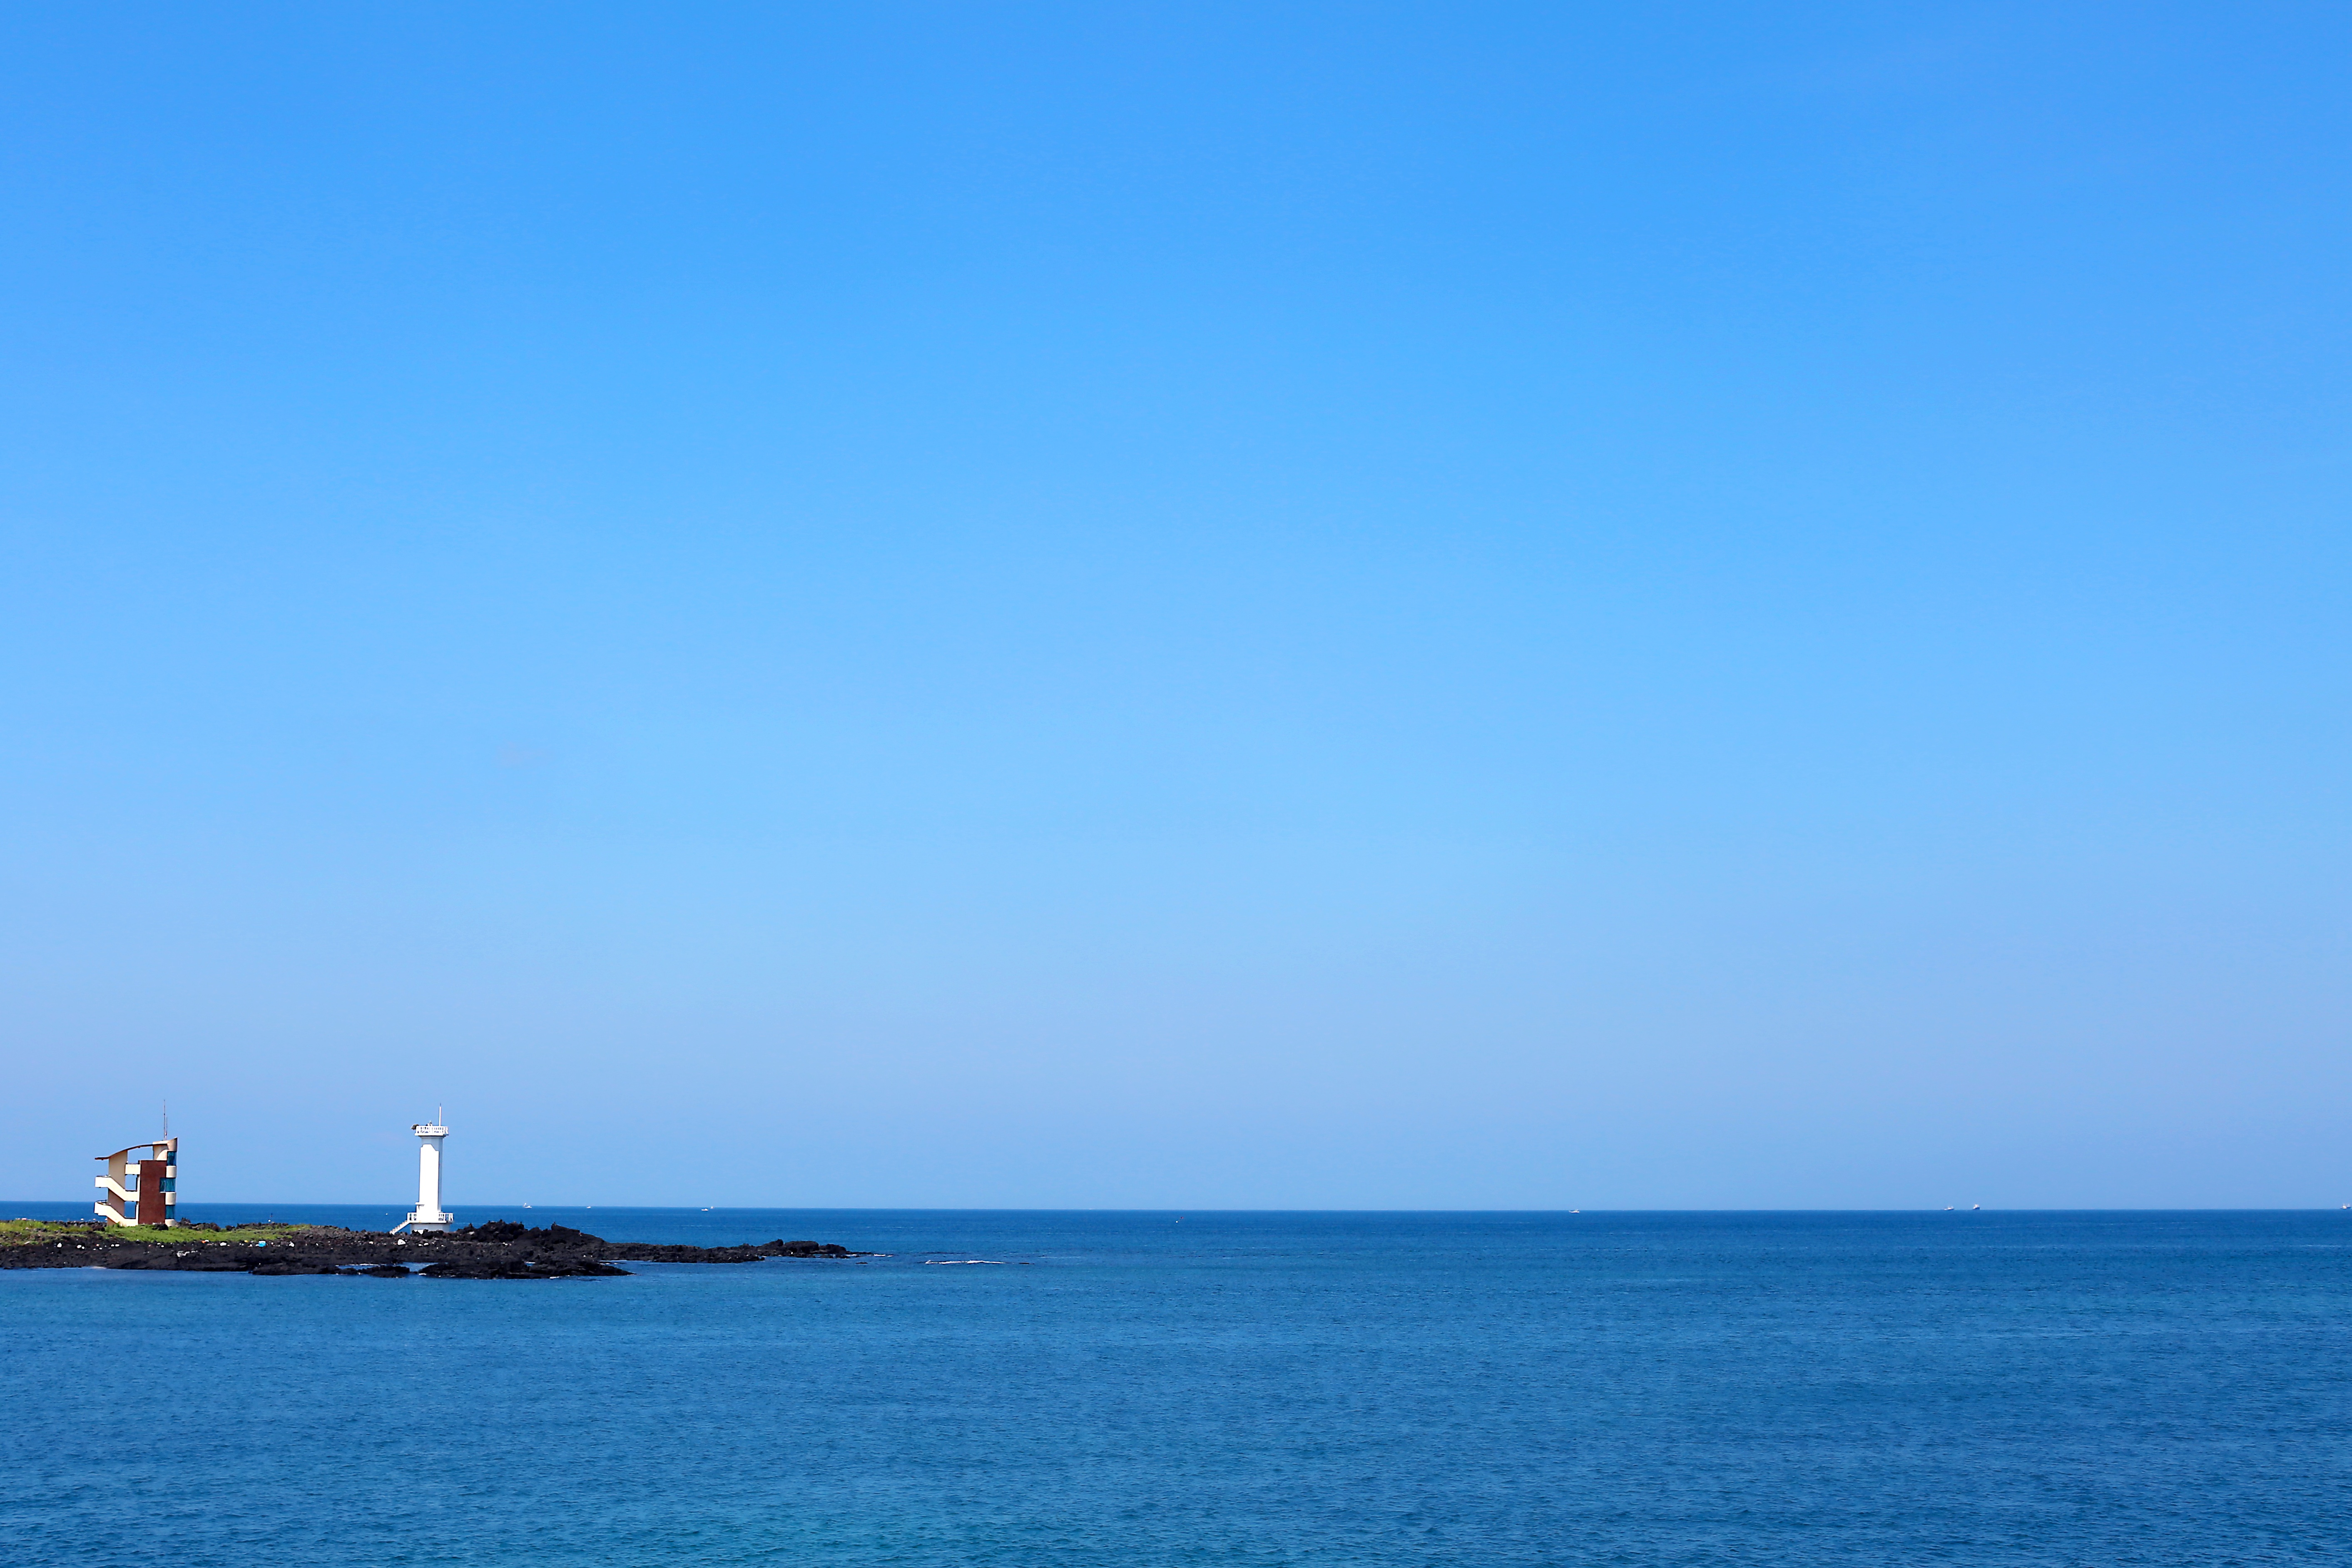
sea, coast, ocean, horizon, shore, vehicle, tower, bay, cape